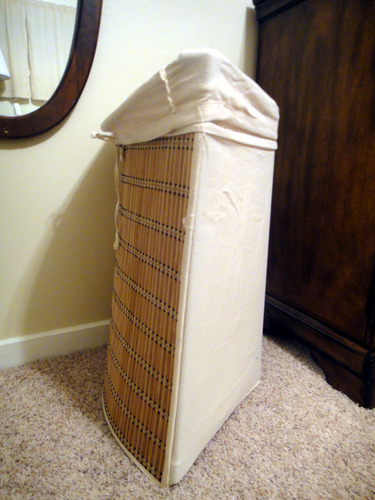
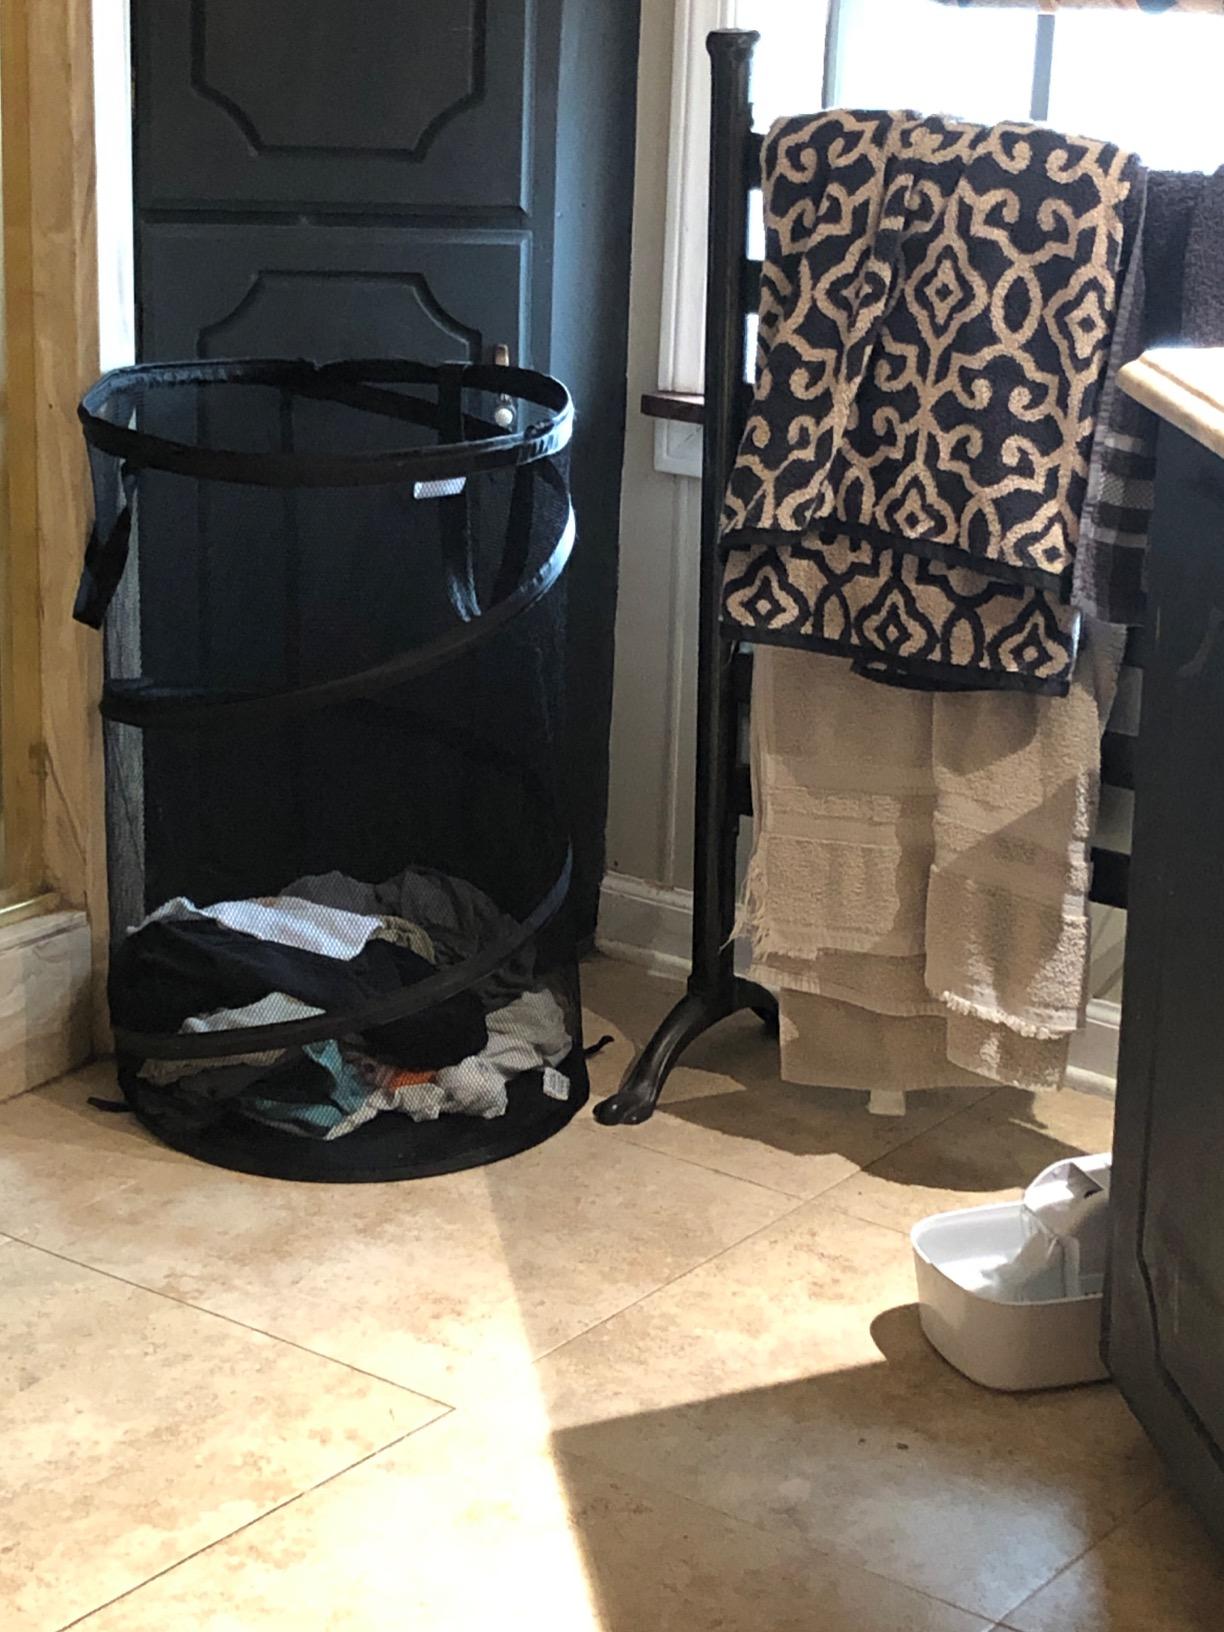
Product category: items_hamper
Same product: no